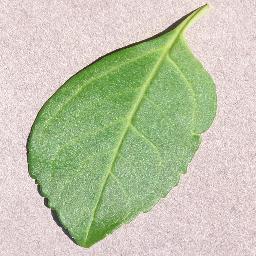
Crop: cherry
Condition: (including_sour)_healthy